Dick Wessel

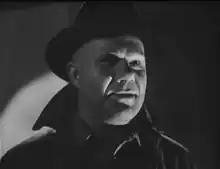
Wessel in "Dick Tracy vs. Cueball" (1946)

Richard Michael Wessel (April 20, 1913 – April 20, 1965) was an American film actor who appeared in more than 270 films between 1935 and 1966. He is best remembered for his only leading role, a chilling portrayal of strangler Harry "Cueball" Lake in "Dick Tracy vs. Cueball" (1946), and for his appearances as comic villains opposite The Three Stooges.